Gutiérrez Brothers' rebellion

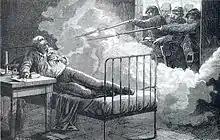
Balta is fatally shot in his bed.

The "Pardista" newspapers remained closed on this date, stores were half-closed, and some newspapers, such as "La Sociedad" and "La Patria", paid no attention to the revolt. Telegrams accepting the new order reached the capital from provinces such as Piura, Trujillo, Ica and Chincha, signed by local military authorities. The Navy issued a statement which made it clear that they would not support the new regime. This statement was signed by notable figures, such as Miguel Grau.